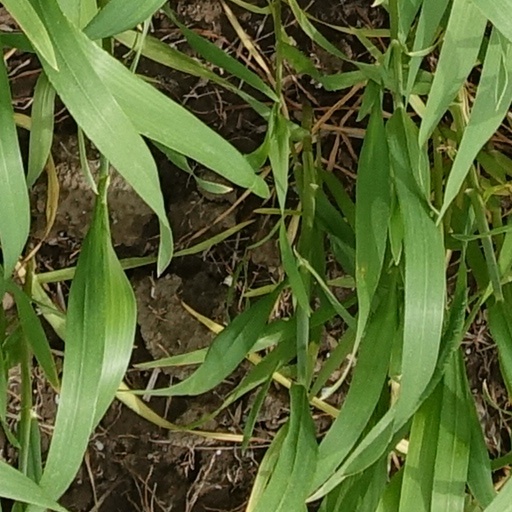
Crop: wheat